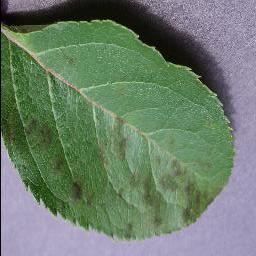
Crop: apple
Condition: scab